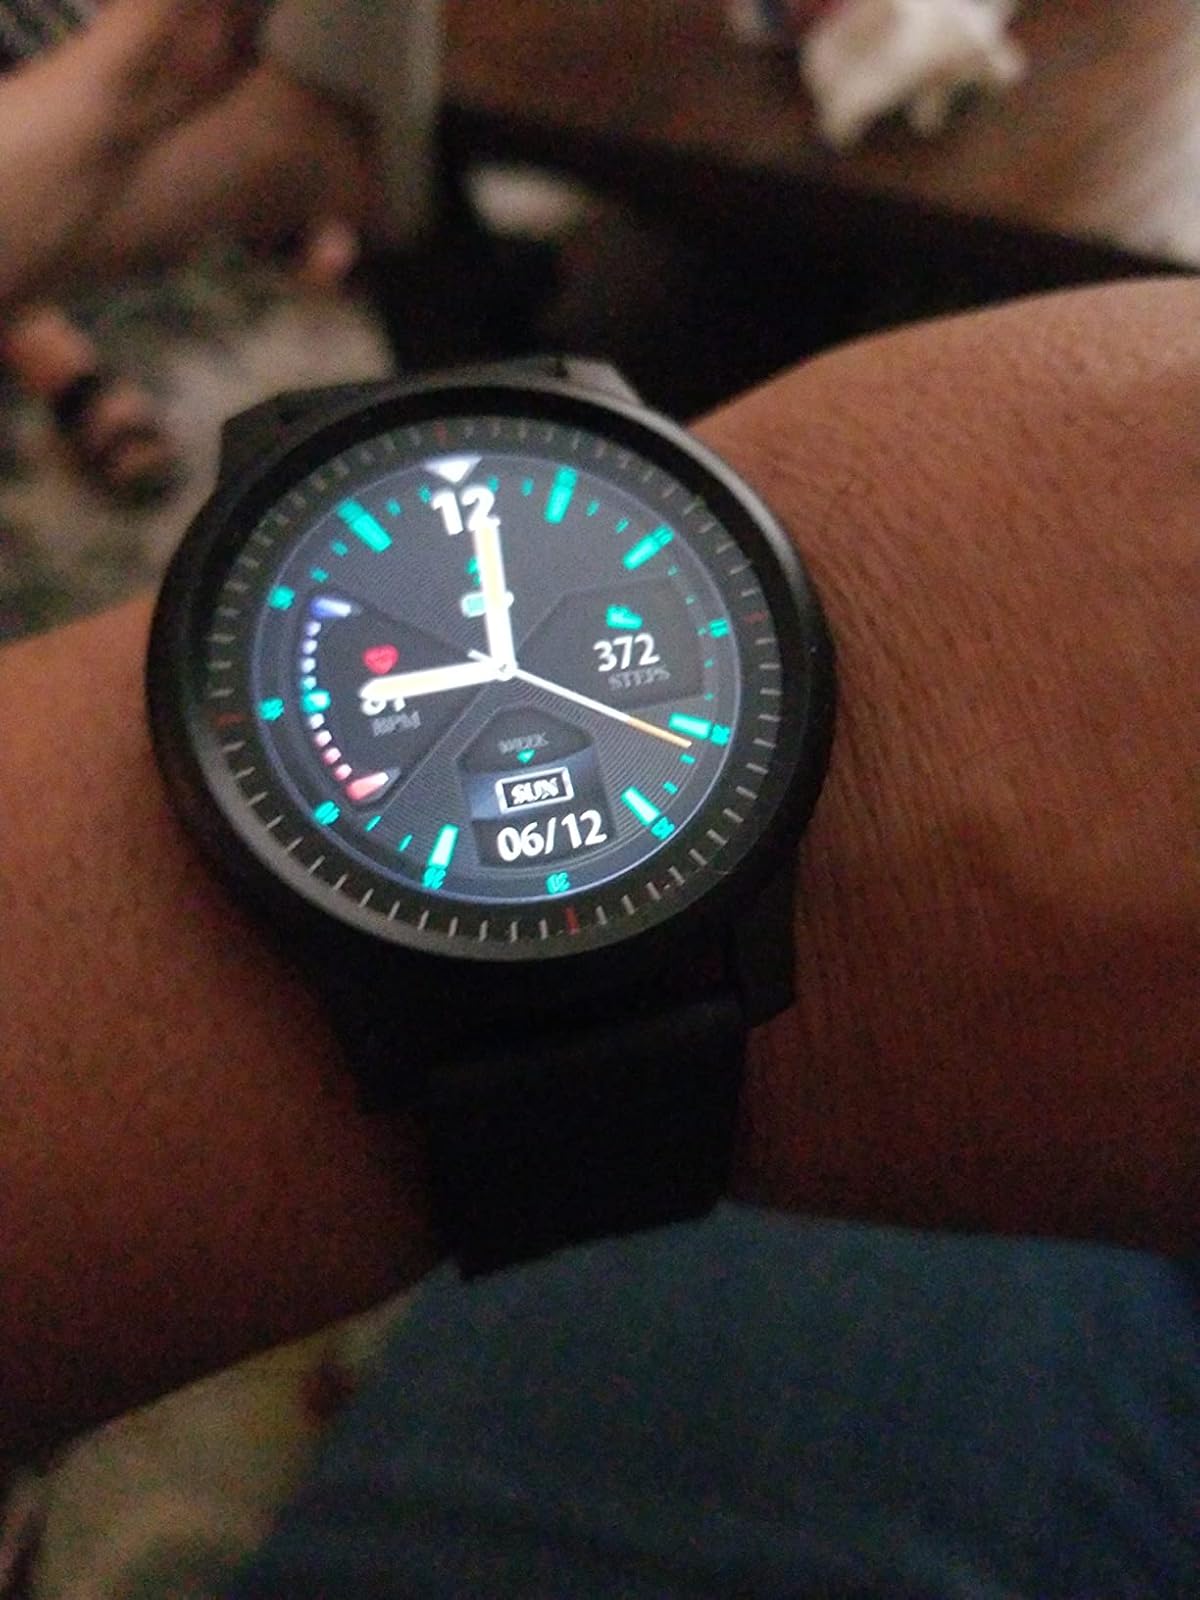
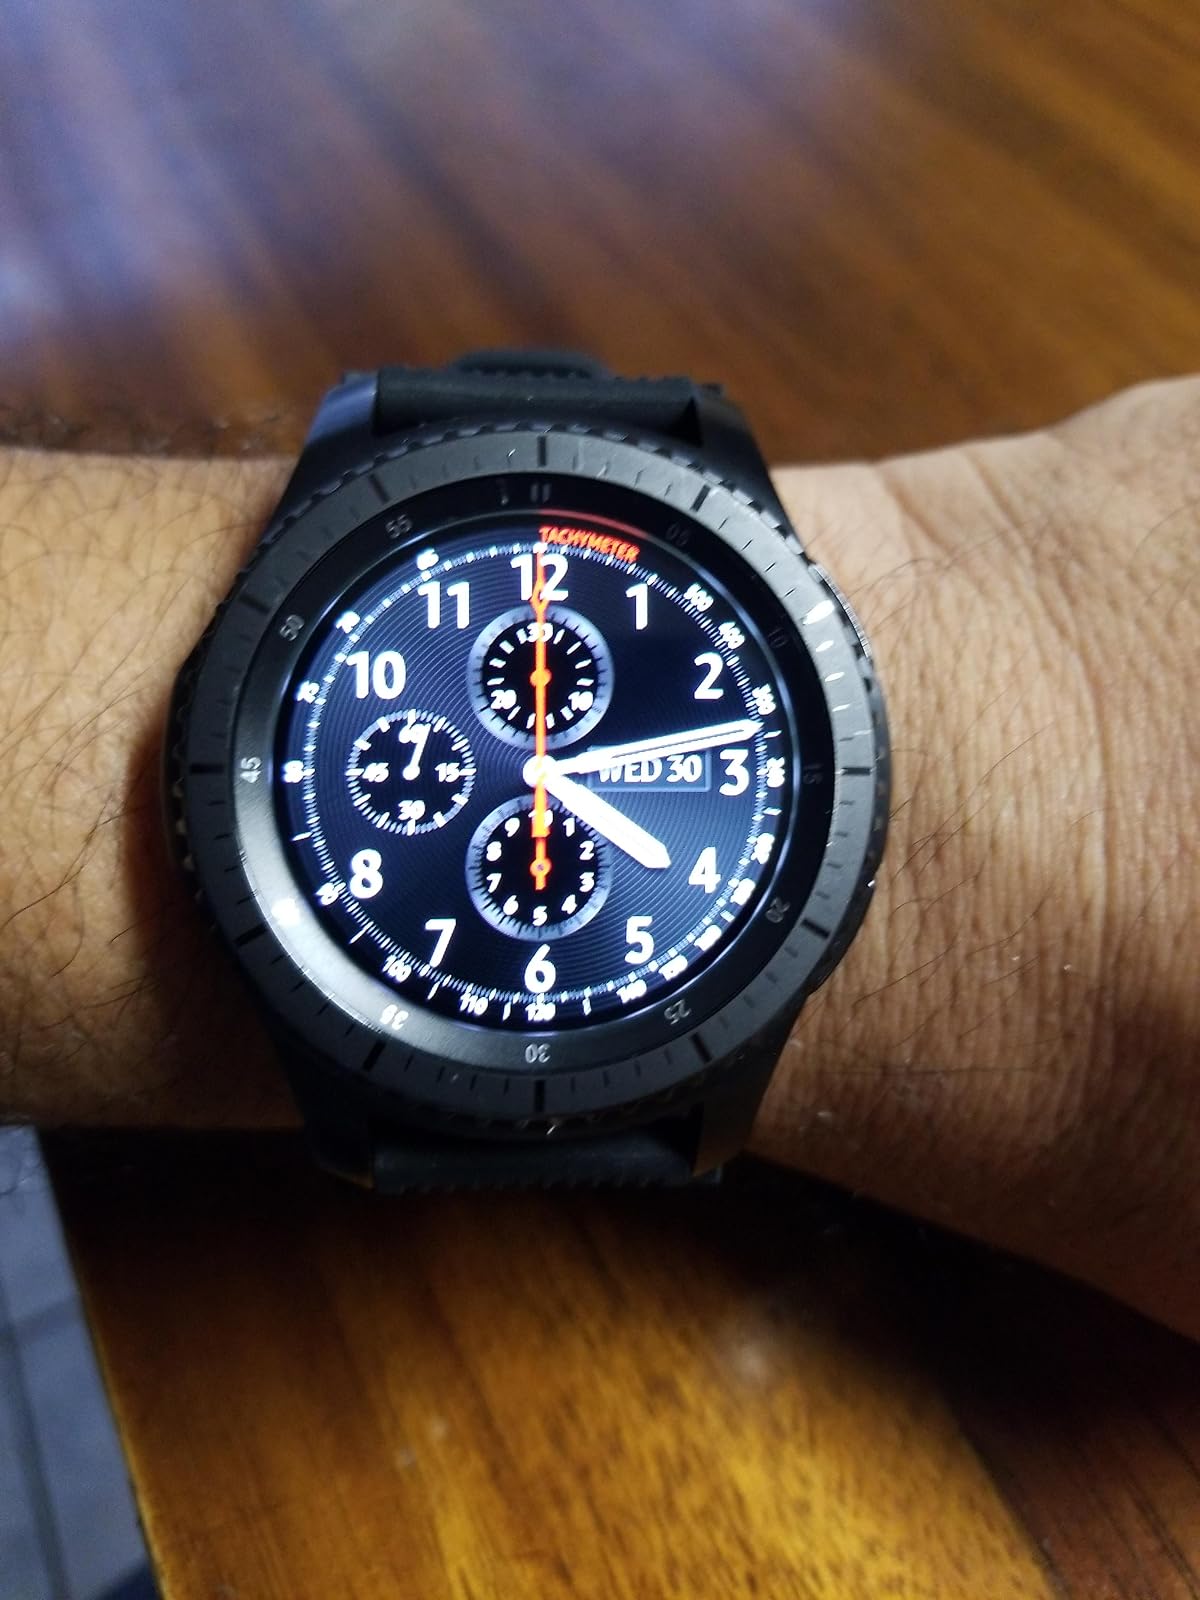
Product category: smartwatch
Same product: no